Lokma

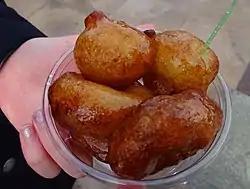
Lokma sold as street food near the Galata Bridge in Istanbul

The pastry is called and in Cypriot Greek. They are commonly served spiced with cinnamon in a honey syrup and can be sprinkled lightly with powdered sugar.